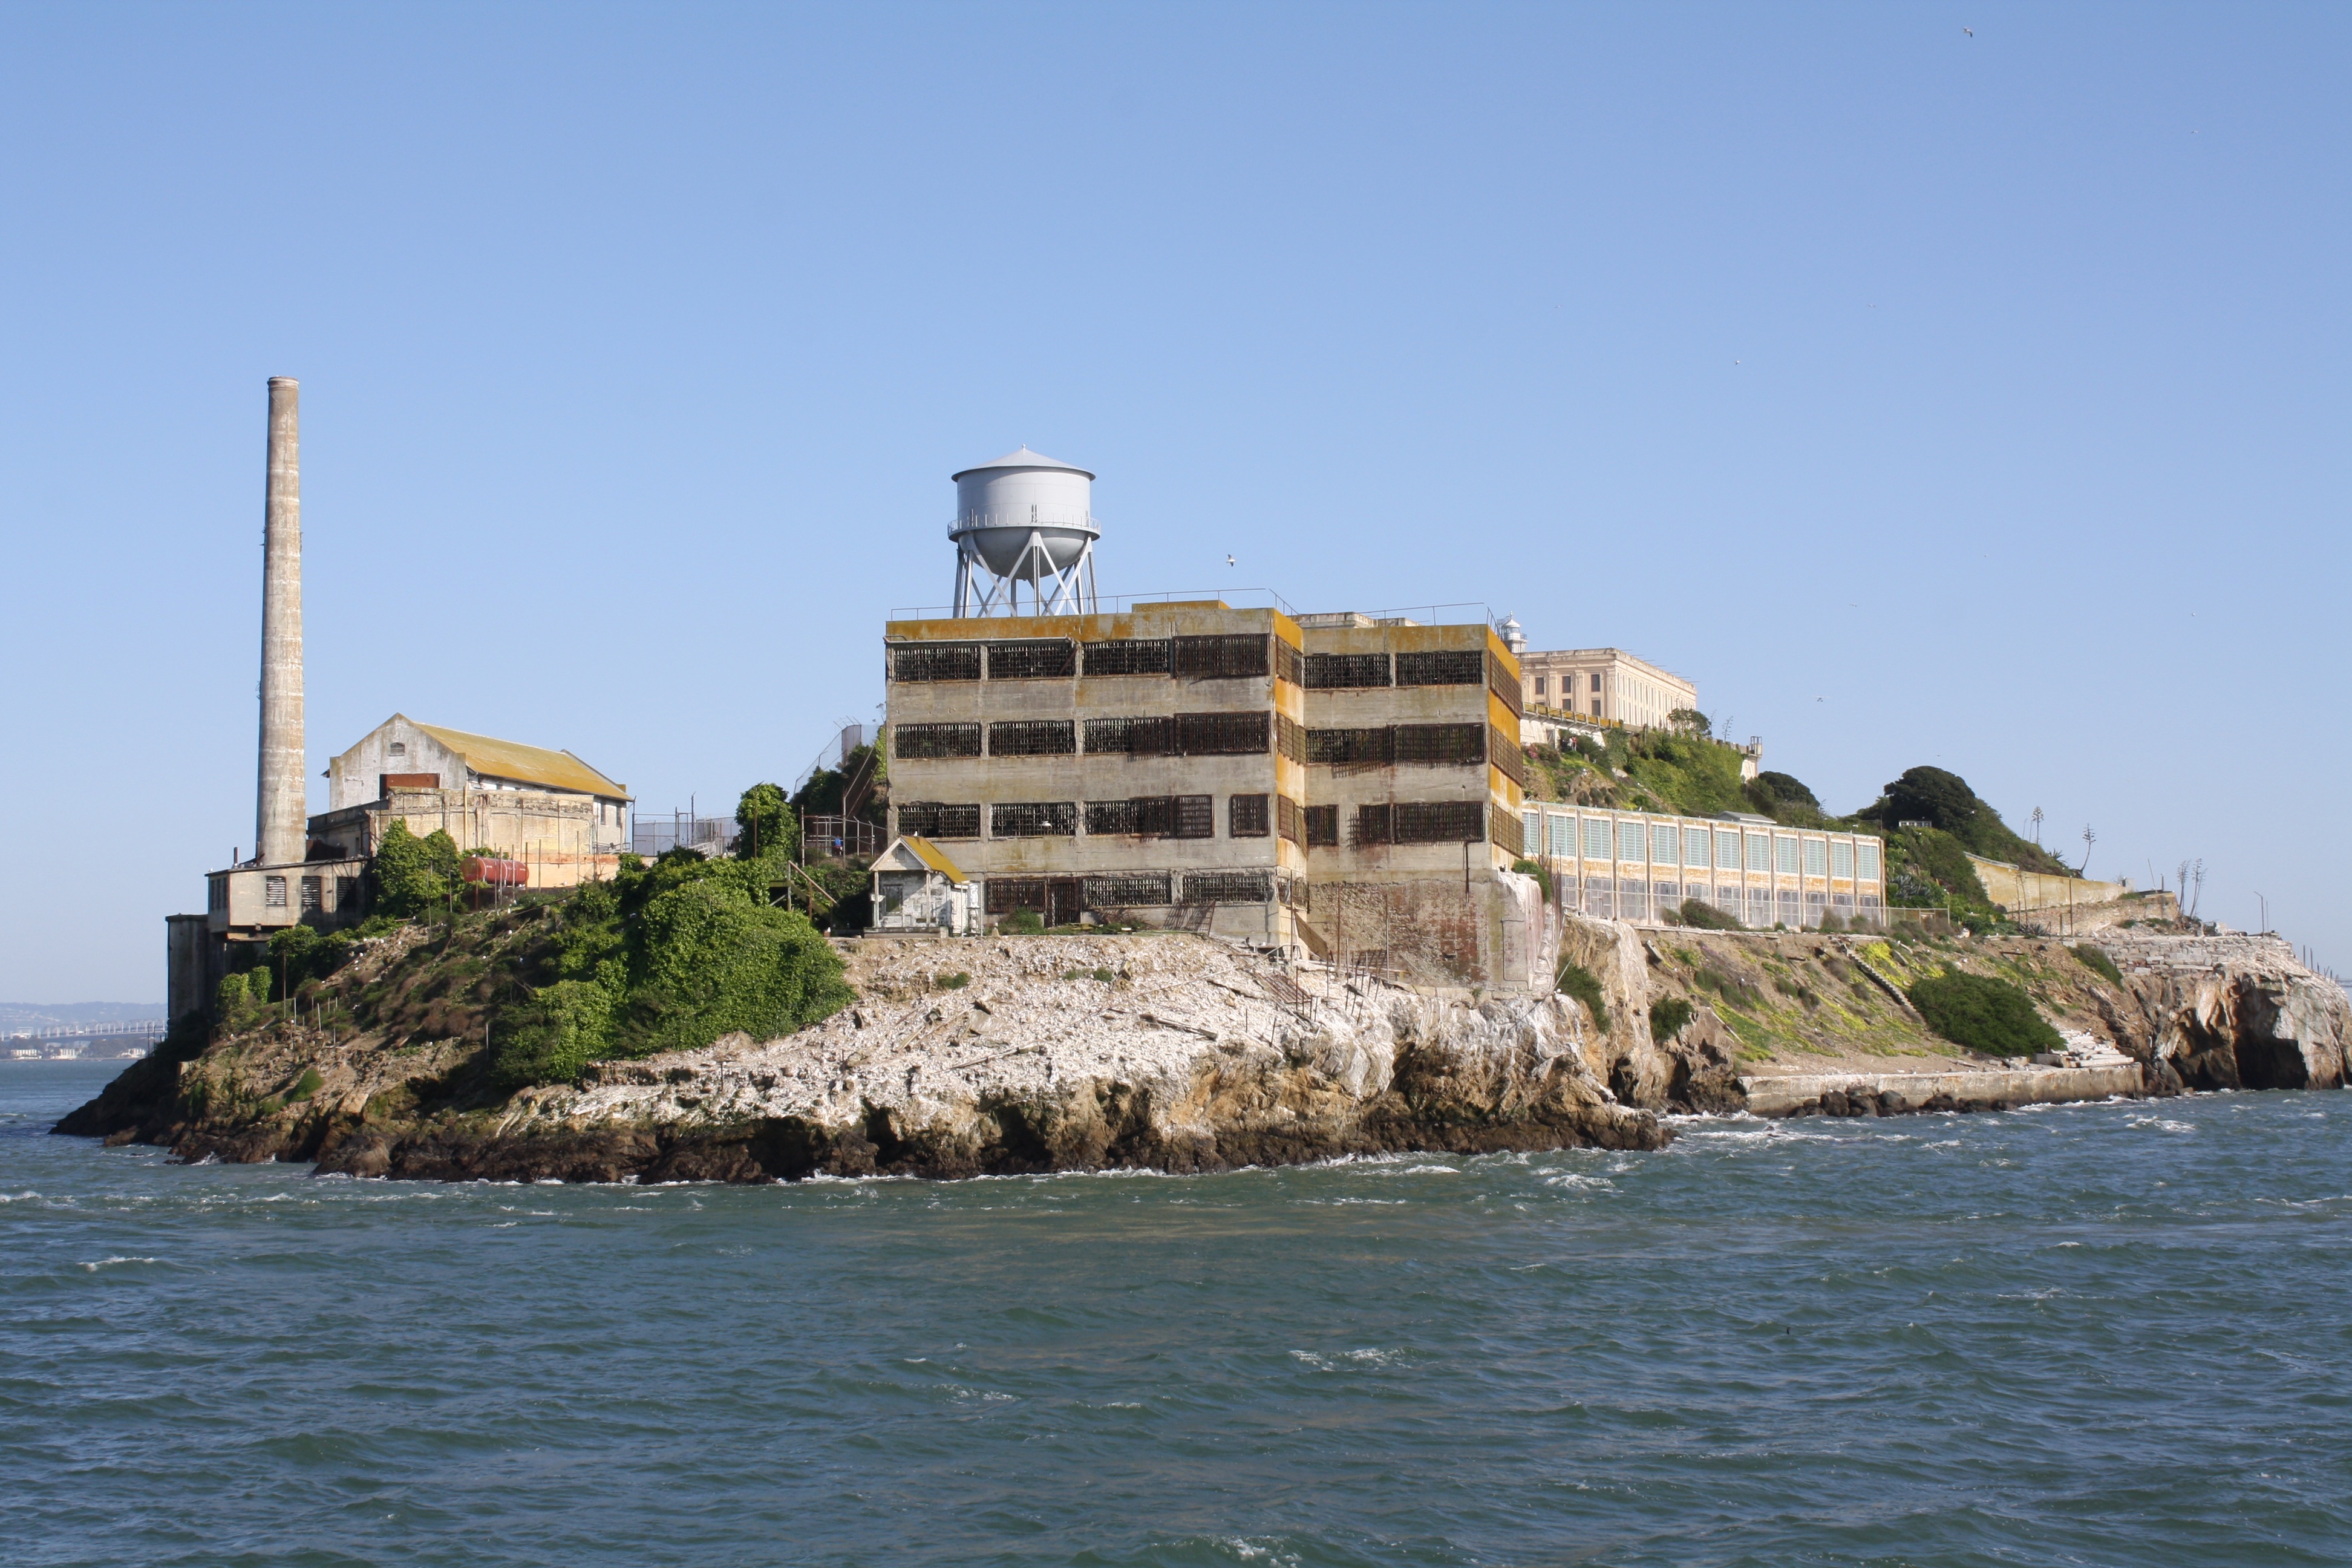
beach, sea, coast, ocean, shore, vacation, san francisco, cliff, cove, tower, bay, island, landmark, fortification, tourism, terrain, ruins, prison, alcatraz, cape, archaeological site